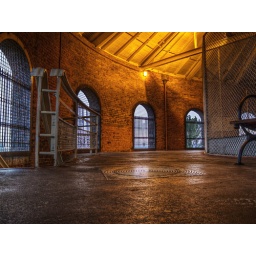
The observation deck at Volunteer Park's water tower was in appropriate Halloween lighting.